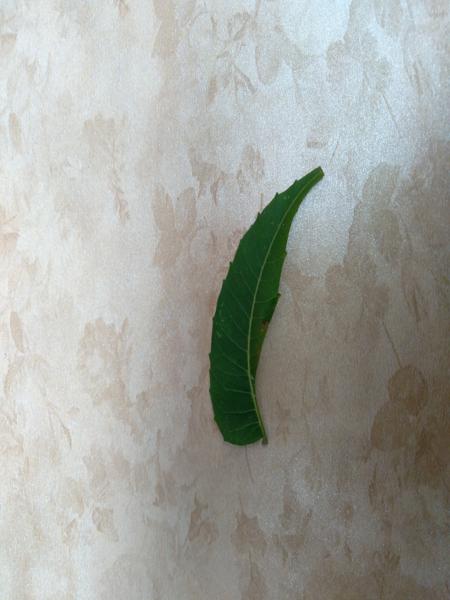
Plant: Neem